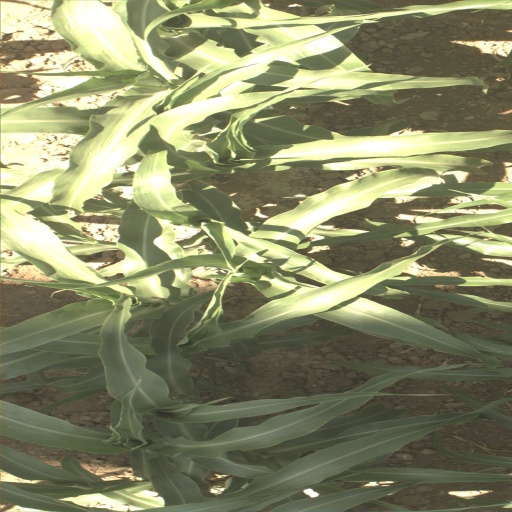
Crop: sorghum